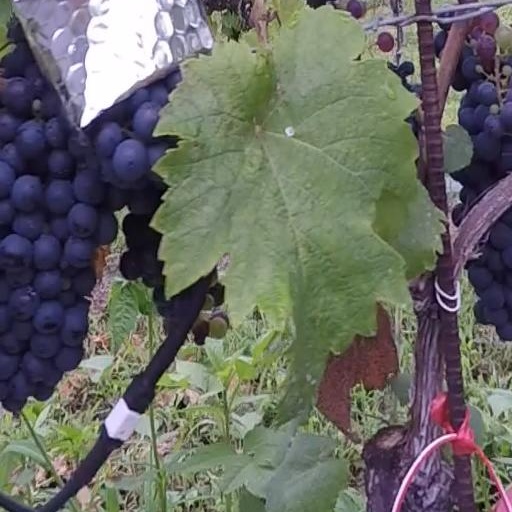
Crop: grape